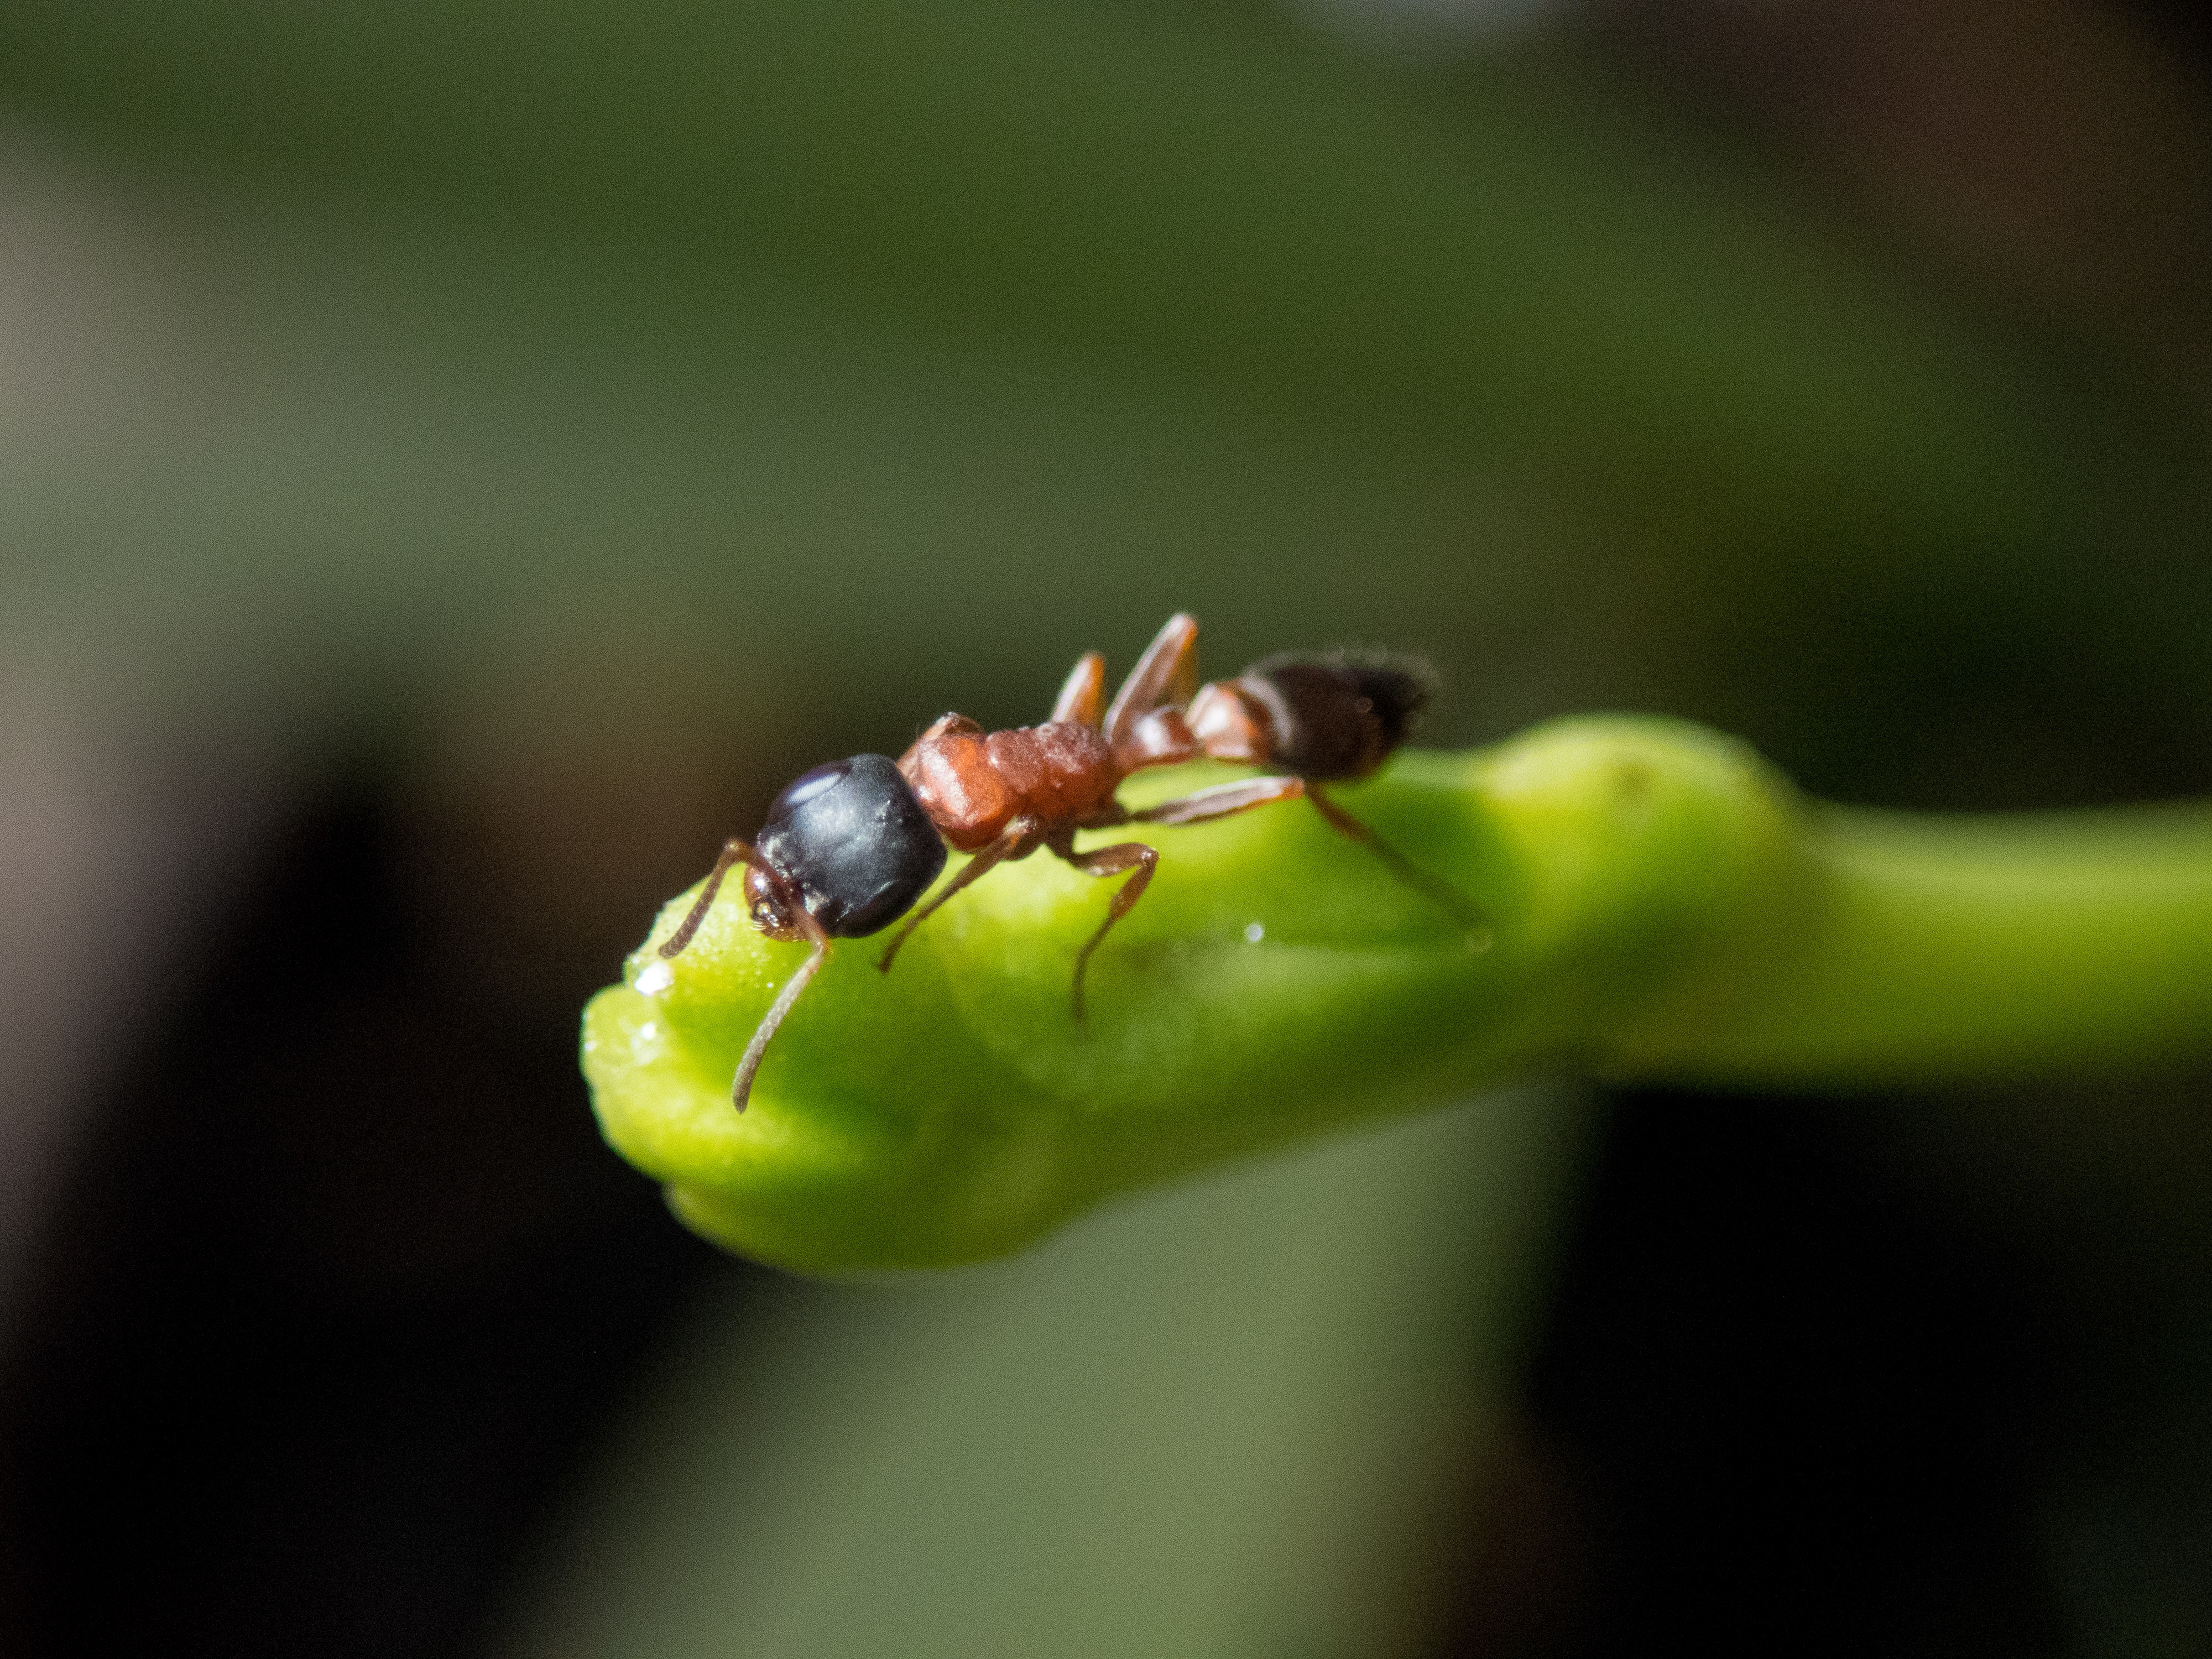
insect, ant, macro photography, pest, close up, membrane winged insect, organism, invertebrate, beetle, plant stem